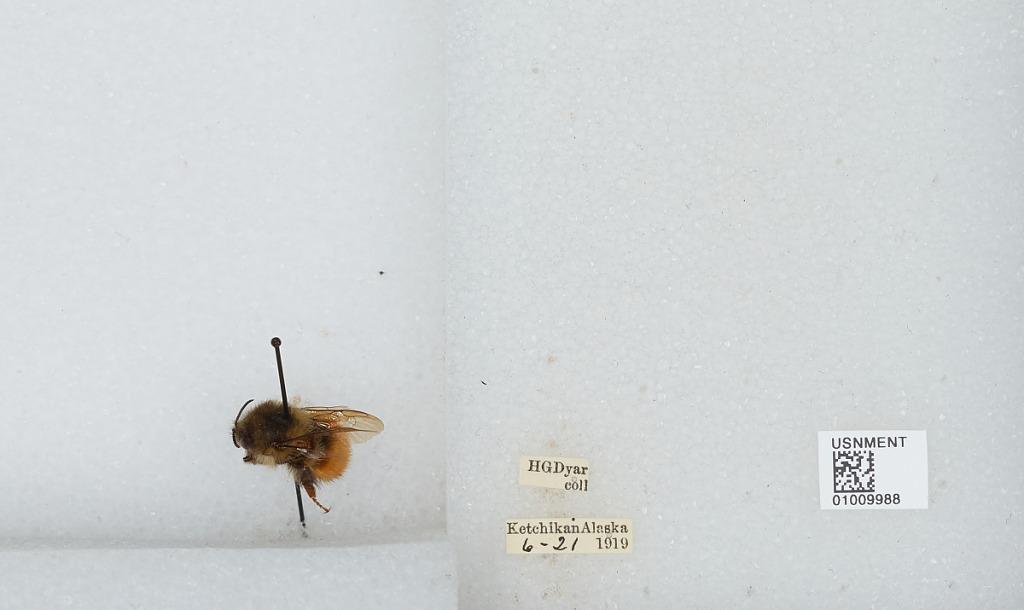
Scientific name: Bombus (Pyrobombus) melanopygus Nylander
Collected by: H. Dyar
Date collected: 1919-6-21
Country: United States
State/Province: Alaska
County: Ketchikan Gateway
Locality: Ketchikan
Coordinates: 55.35, -131.673